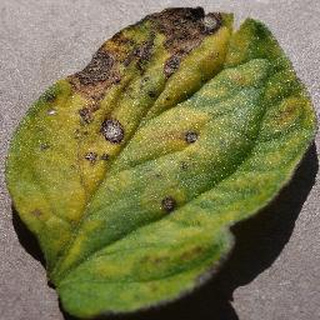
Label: tomato_early_blight